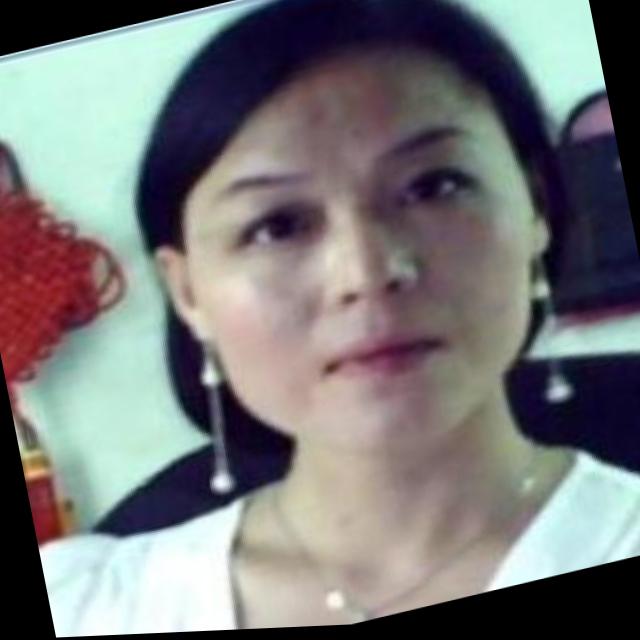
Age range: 21-44